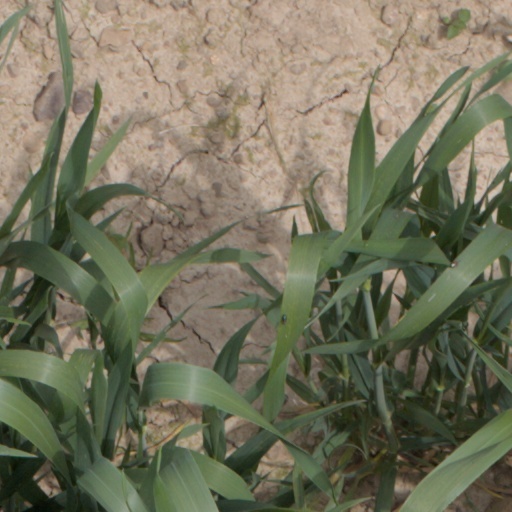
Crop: wheat